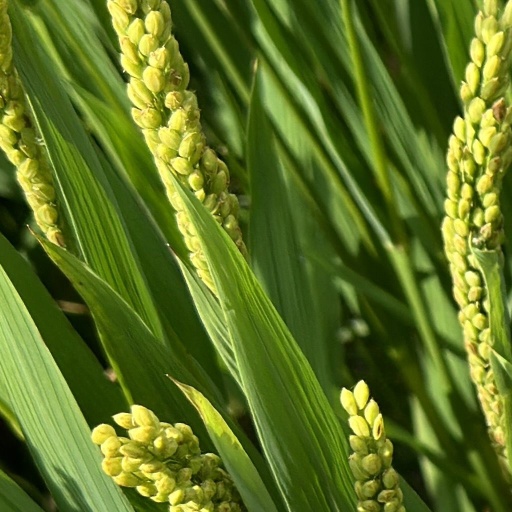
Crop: rice